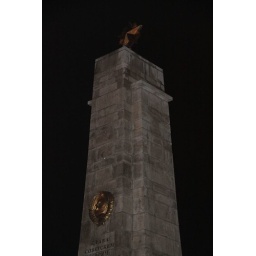
The last communist monument of the russian &amp;quot;liberation&amp;quot; of Budapest in 1945, still standing in its original position after the change of regime.